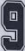
Number: 9